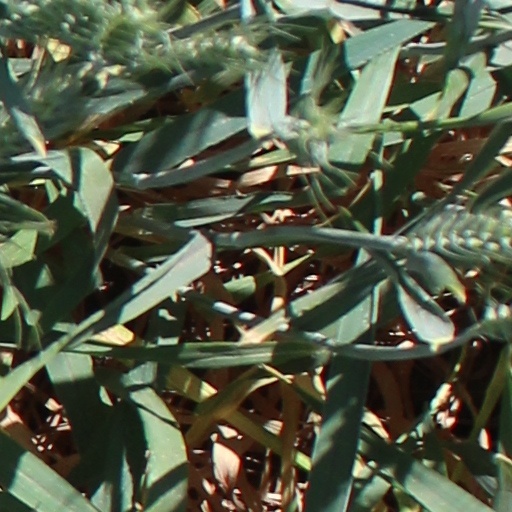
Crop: wheat